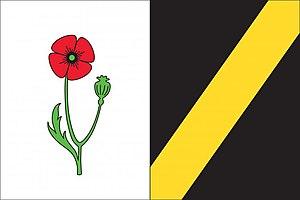
Útěchovice est une commune du district de Pelhřimov, dans la région de Vysočina, en République tchèque. Sa population s'élevait à 65 habitants en 2019.